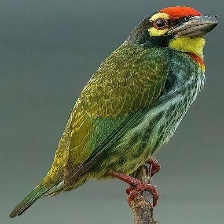
Species: COPPERSMITH BARBET
Scientific name: MEGALAIMA HAEMACEPHALA